Io e mia sorella

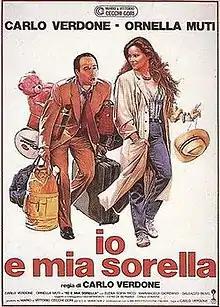

Io e mia sorella (internationally released as Me and My Sister and "My Sister and I") is a 1987 Italian romantic comedy-drama film written, directed and starred by Carlo Verdone. For this film Elena Sofia Ricci was awarded with a David di Donatello for Best Supporting Actress and a Silver Ribbon in the same category. The film also won a Silver Ribbon for best actress (Ornella Muti) and a David di Donatello for Best Script.